Wheeler Heights, New South Wales

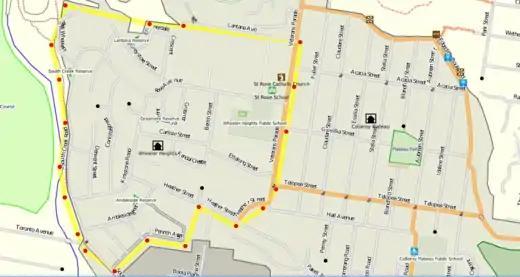
Map showing Wheeler Heights NSW Australia. Created from OpenStreetMap project data.

In 1961 Collaroy Plateau West Primary school was built. The school has access from Rose Ave, Berith St and Veterans Pde.Over the next six years buses used for taking Collaroy Plateau West Primary school sports teams to interschool sports on Friday afternoons frequently went to the wrong school - Collaroy Plateau Primary School due to the similarity of the name of the two schools.